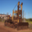
Label: tractor